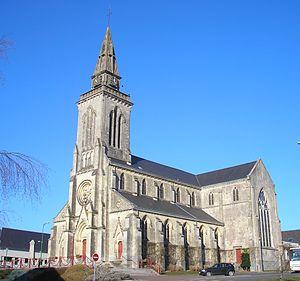
Percy-en-Normandie est une commune française située dans le département de la Manche en région Normandie. Elle est créée le 1ᵉʳ janvier 2016 par la fusion de deux communes, sous le régime juridique des communes nouvelles. Les communes de Percy et du Chefresne deviennent des communes déléguées.
Percy est une ancienne commune française, située dans le département de la Manche en région Normandie, devenue le 1ᵉʳ janvier 2016 une commune déléguée au sein de la commune nouvelle de Percy-en-Normandie.